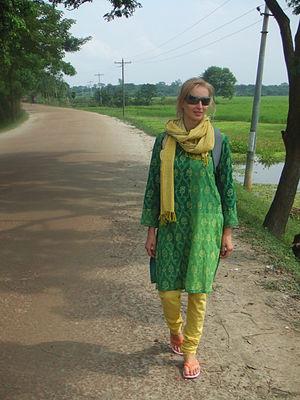
Les churidars, ou plus exactement les pyjamas churidar, sont des pantalons bien ajustés portés par les hommes et les femmes en Asie du Sud. Les churidars sont une variante du pantalon salwar. Les salwars sont coupés large sur le haut et étroit à la cheville. Les churidars se rétrécissent plus rapidement, de sorte que les contours de la jambe sont révélés. Ils sont généralement coupés en biais, les rendant naturellement extensible. L'étirement est important quand les pantalons sont collants. Ils sont également plus longs que la jambe et se terminent parfois avec une manchette boutonnée resserrée au niveau de la cheville. L'excès de longueur tombe en plis et ressemble à un ensemble de bracelets reposant sur la cheville. Lorsque la personne est assise, le tissu supplémentaire est le "moyen" qui permet de plier les jambes et de s'asseoir confortablement. Le mot churidar provient de l'Ourdou et a rejoint le vocabulaire anglais seulement au XXᵉ siècle. Auparavant, les pantalons churidar portés en Inde étaient mentionnés par les britanniques sous les termes culottes mogholes, culottes longues, ou culottes à moustique.